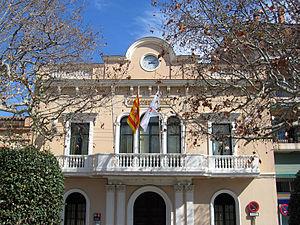
Sant Cugat del Vallès est une ville située dans la comarque du Vallès Occidental, province de Barcelone, Catalogne.